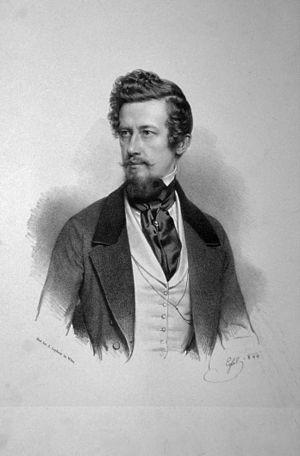
Franz Eybl, né à Vienne le 1ᵉʳ avril 1806 et mort dans cette ville le 29 avril 1880, est un peintre et lithographe autrichien.